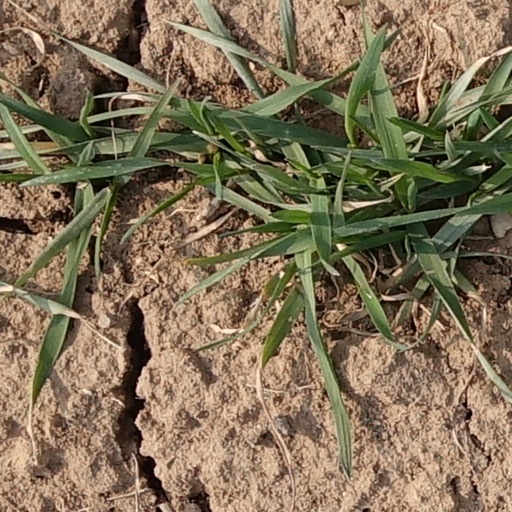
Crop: wheat